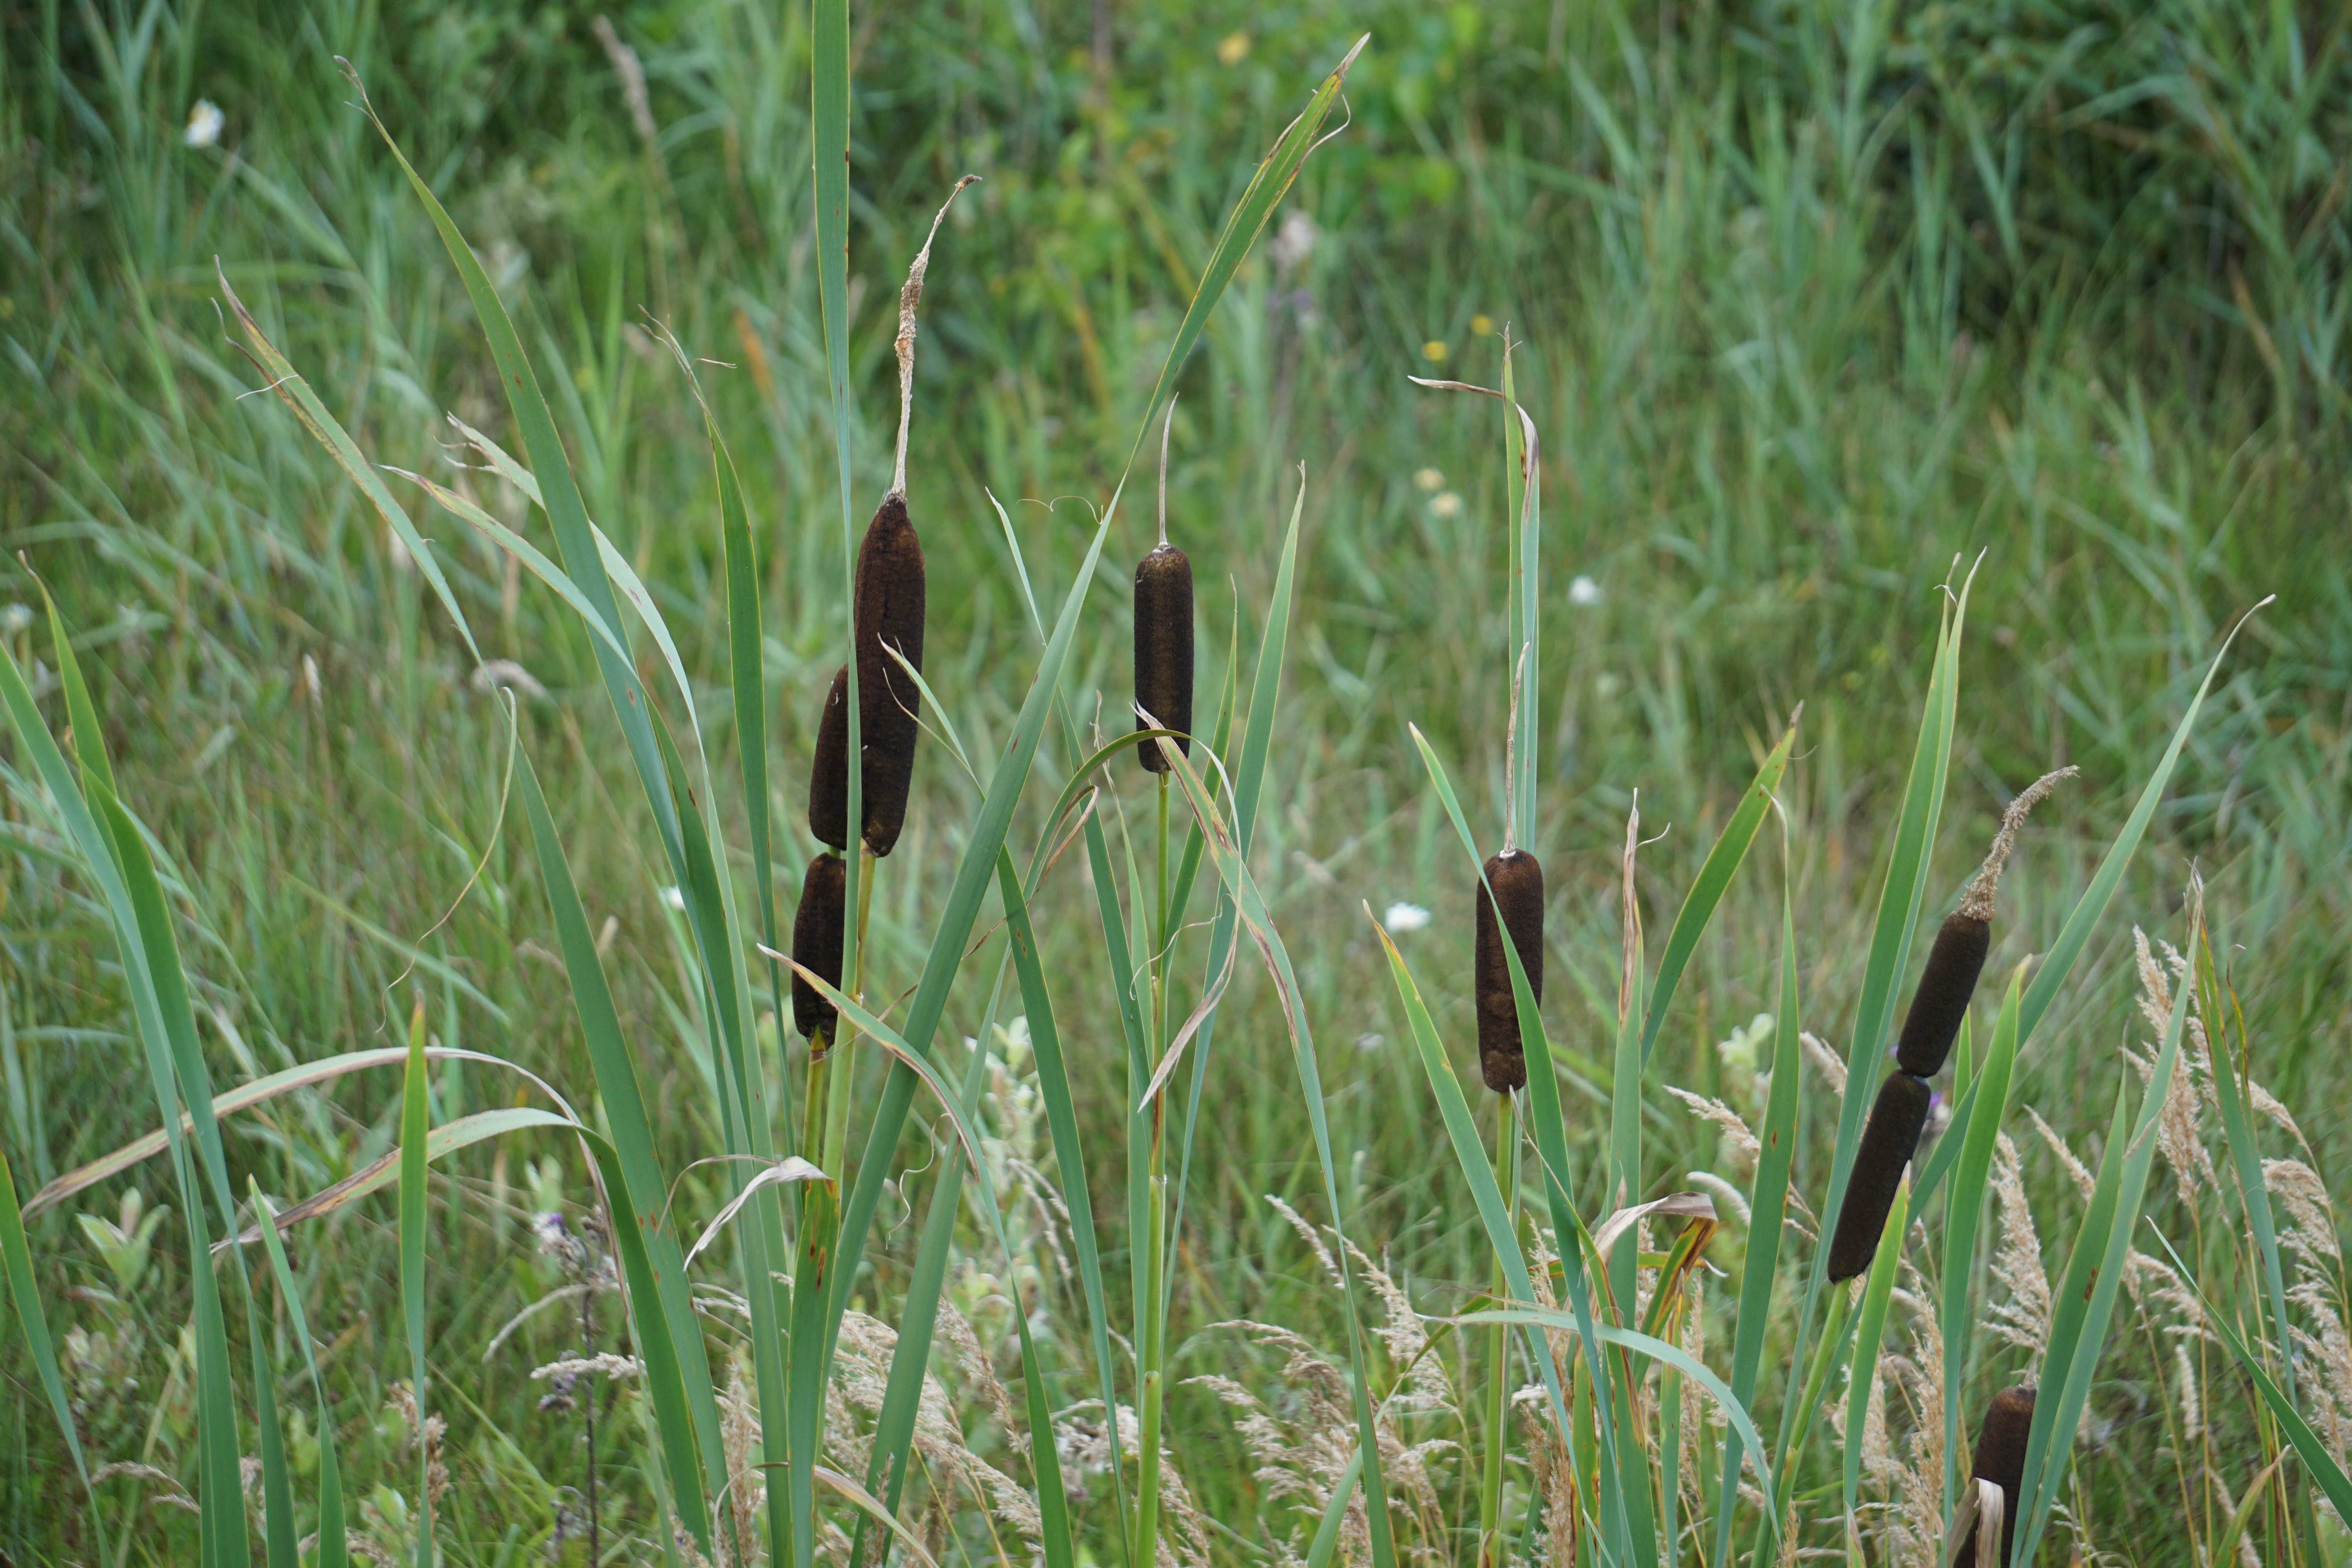
natural, grass, sweet grass, plant, grass family, grassland, prairie, Elymus repens, chrysopogon zizanioides, flowering plant, phragmites, arrowgrass, terrestrial plant, teff, flower, wildlife, hierochloe, poales, sedge family, fen, meadow, Eleusine coracana, plant stem, vascular plant